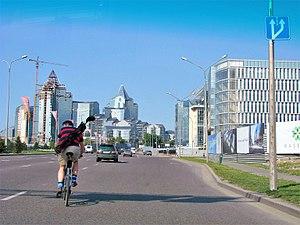
Almaty, appelée Alma-Ata pendant la période soviétique, est la principale ville du Kazakhstan et son ancienne capitale, de 1929 à 1997.